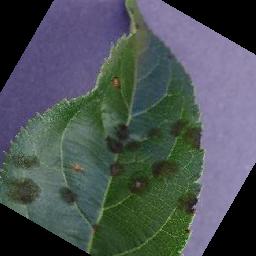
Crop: apple
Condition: scab